2006–07 Brentford F.C. season

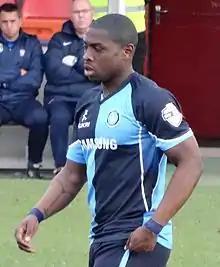
Jo Kuffour top-scored in his single season with Brentford.

After defeat in the 2006 League One play-off semi-finals, Brentford were rocked by the resignation of popular manager Martin Allen on 30 May 2006, who stated he "had taken the club as far as I could and felt it was right for me to leave". Chairman Greg Dyke revealed that, despite an FA Cup run and the £500,000 sale of forward DJ Campbell during 2005–06 season, Allen's departure was due to the reduction of the cash-strapped club's wage budget for 2006–07. Chief scout John Griffin handled first team affairs until the appointment of Leroy Rosenior as manager on 14 June. Despite the off-season sales of star players Jay Tabb, Michael Turner and Sam Sodje generating upwards of £1,000,000, Rosenior was forced to bring in players on free transfers. A new spine for the team was assembled from central defenders Adam Griffiths and Matthew Heywood, midfielder Thomas Pinault and forwards Jo Kuffour and Chris Moore. Goalkeeper Stuart Nelson, full backs Andy Frampton and Kevin O'Connor, midfielders Ólafur Ingi Skúlason, Paul Brooker, Alex Rhodes and forwards Lloyd Owusu and Calum Willock remained from the previous season's squad, though Owusu would miss much of the campaign with a groin injury.